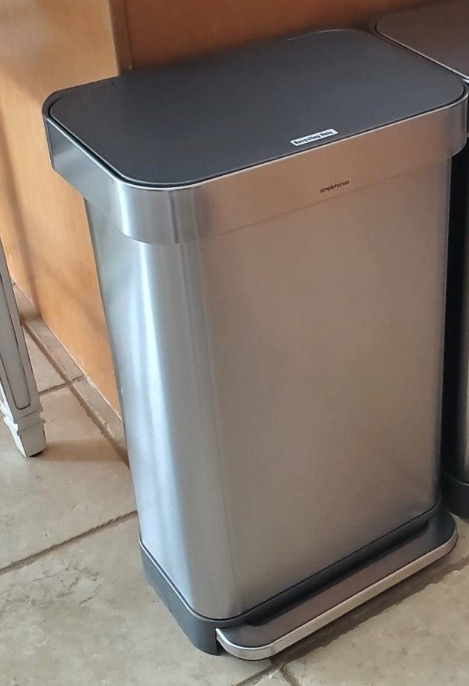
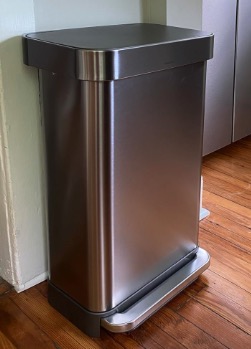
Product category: misc
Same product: yes